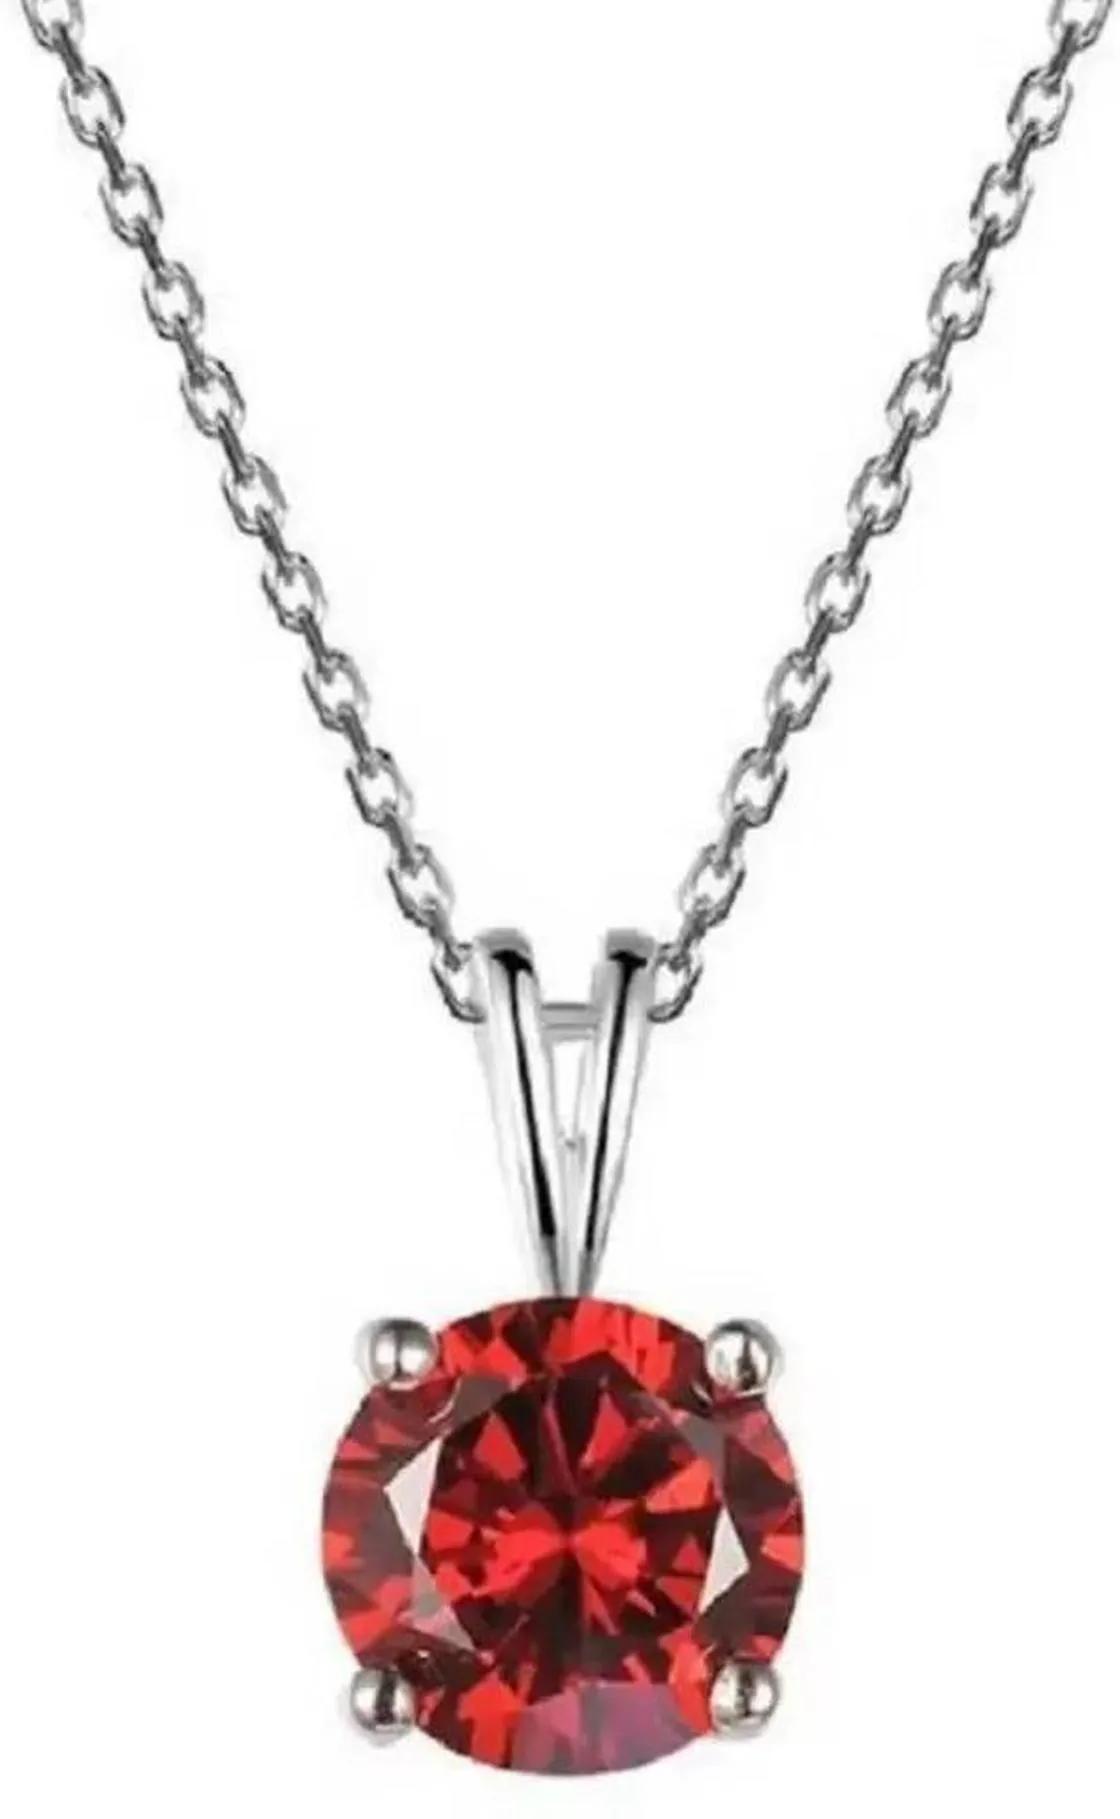
Chopra Gems Brass Garnet Stone Pendant Red (Men and Women) (Pendant_BCX107)
Type: Necklaces & Pendants
Brand: Chopra Gems & Jewellery
Price: Rs. 499
 This is natural hessonite (gomed) gemstone. The stone is fully untreated. Gomed has great power to decrease the ill effects of planets and also help in treating several diseases. But the main thing is that should be kept in mind is one who should wear a correct stone that matches their zodiac signs for enjoying total benefits of these gemstones, these stones need to be carefully selected, so that one can get benefits from it. For achieving success, it is better to wear both hot and cold gemstones. The reason behind this combination is that it helps in maintain stability and eradicates health issues. It is a 100 genuine real hessonite.
Features: Type pendant,Color red,Material brass
Included: Garnet Stone Pendant